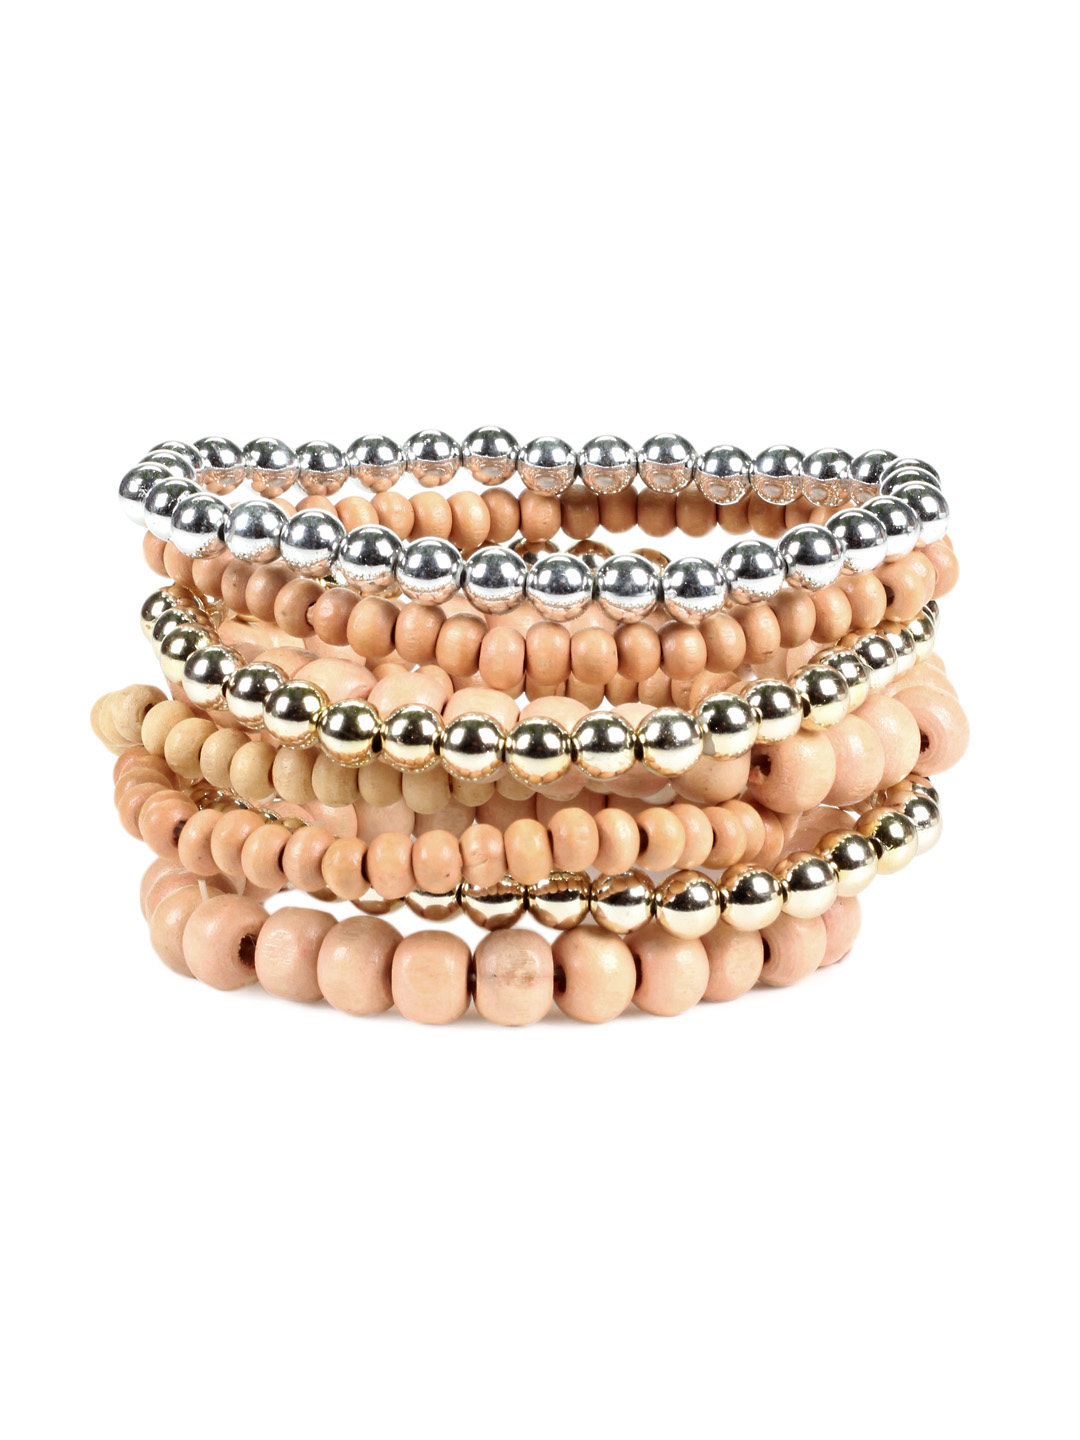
ToniQ Women Beige Bracelet
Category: Accessories / Jewellery / Bracelet
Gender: Women
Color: Beige
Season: Winter 2016
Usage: Casual